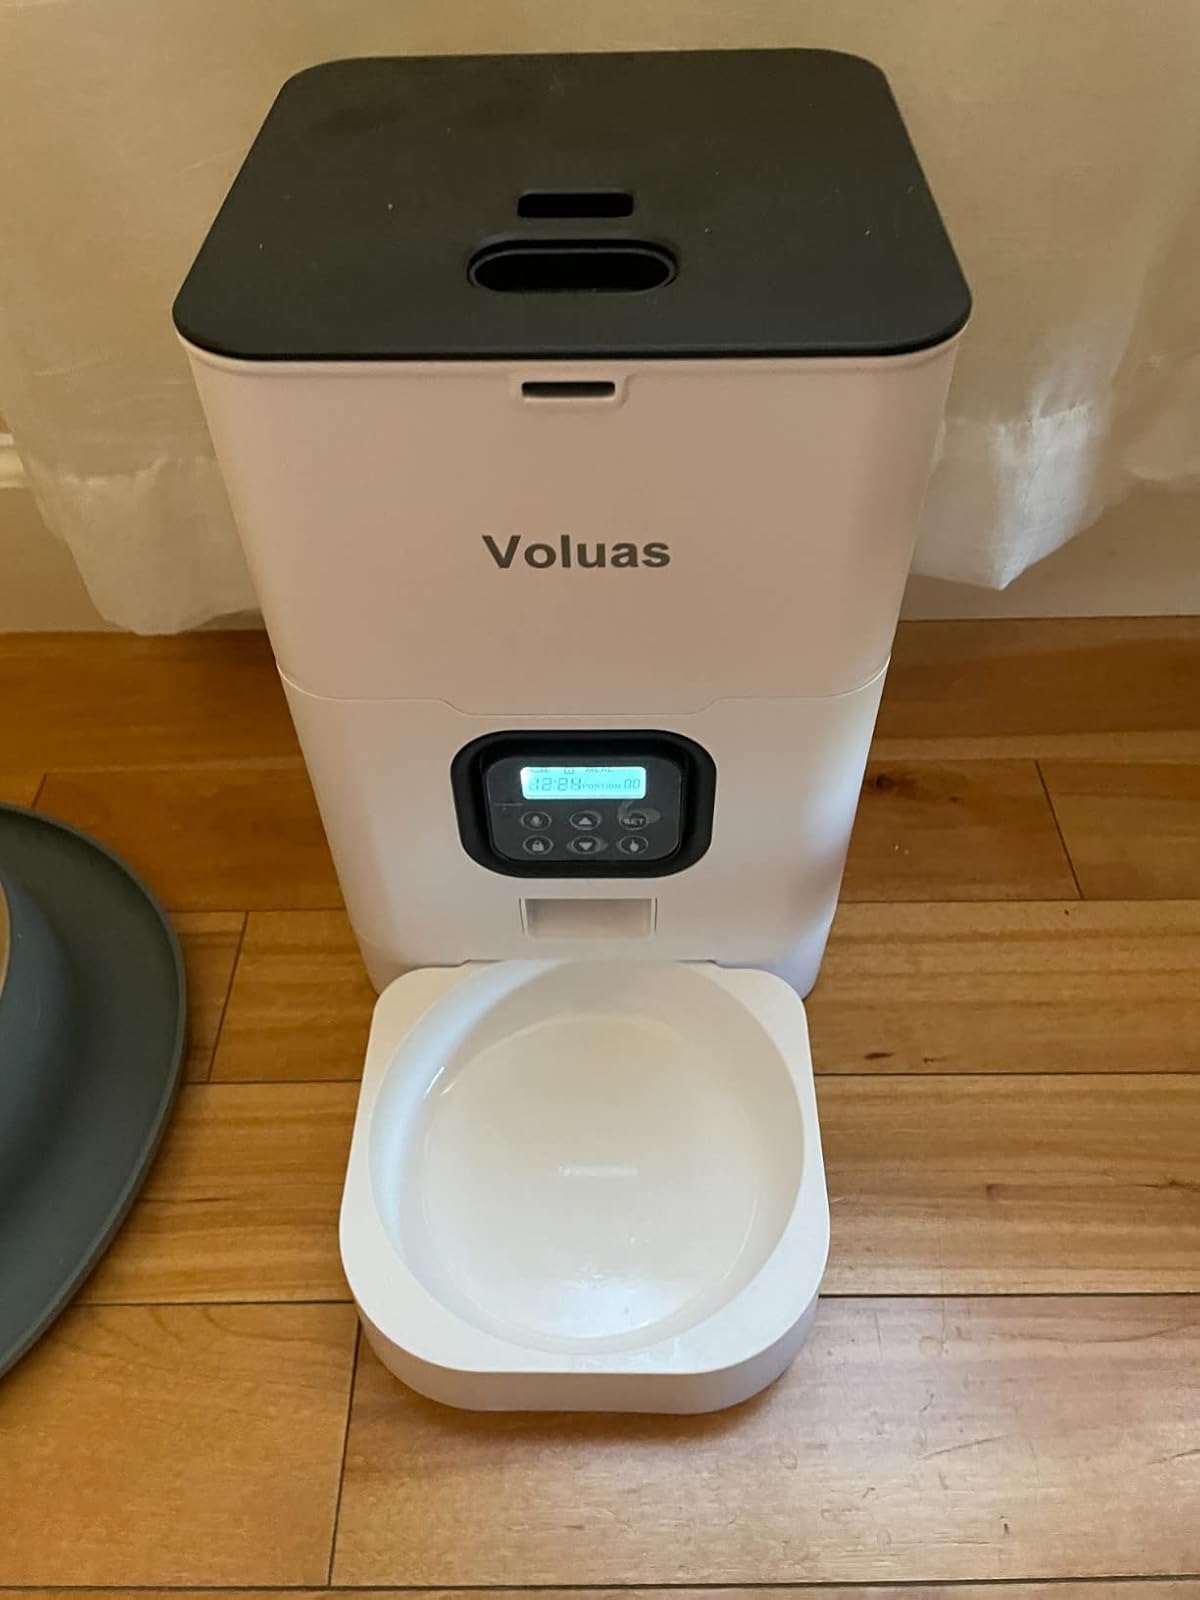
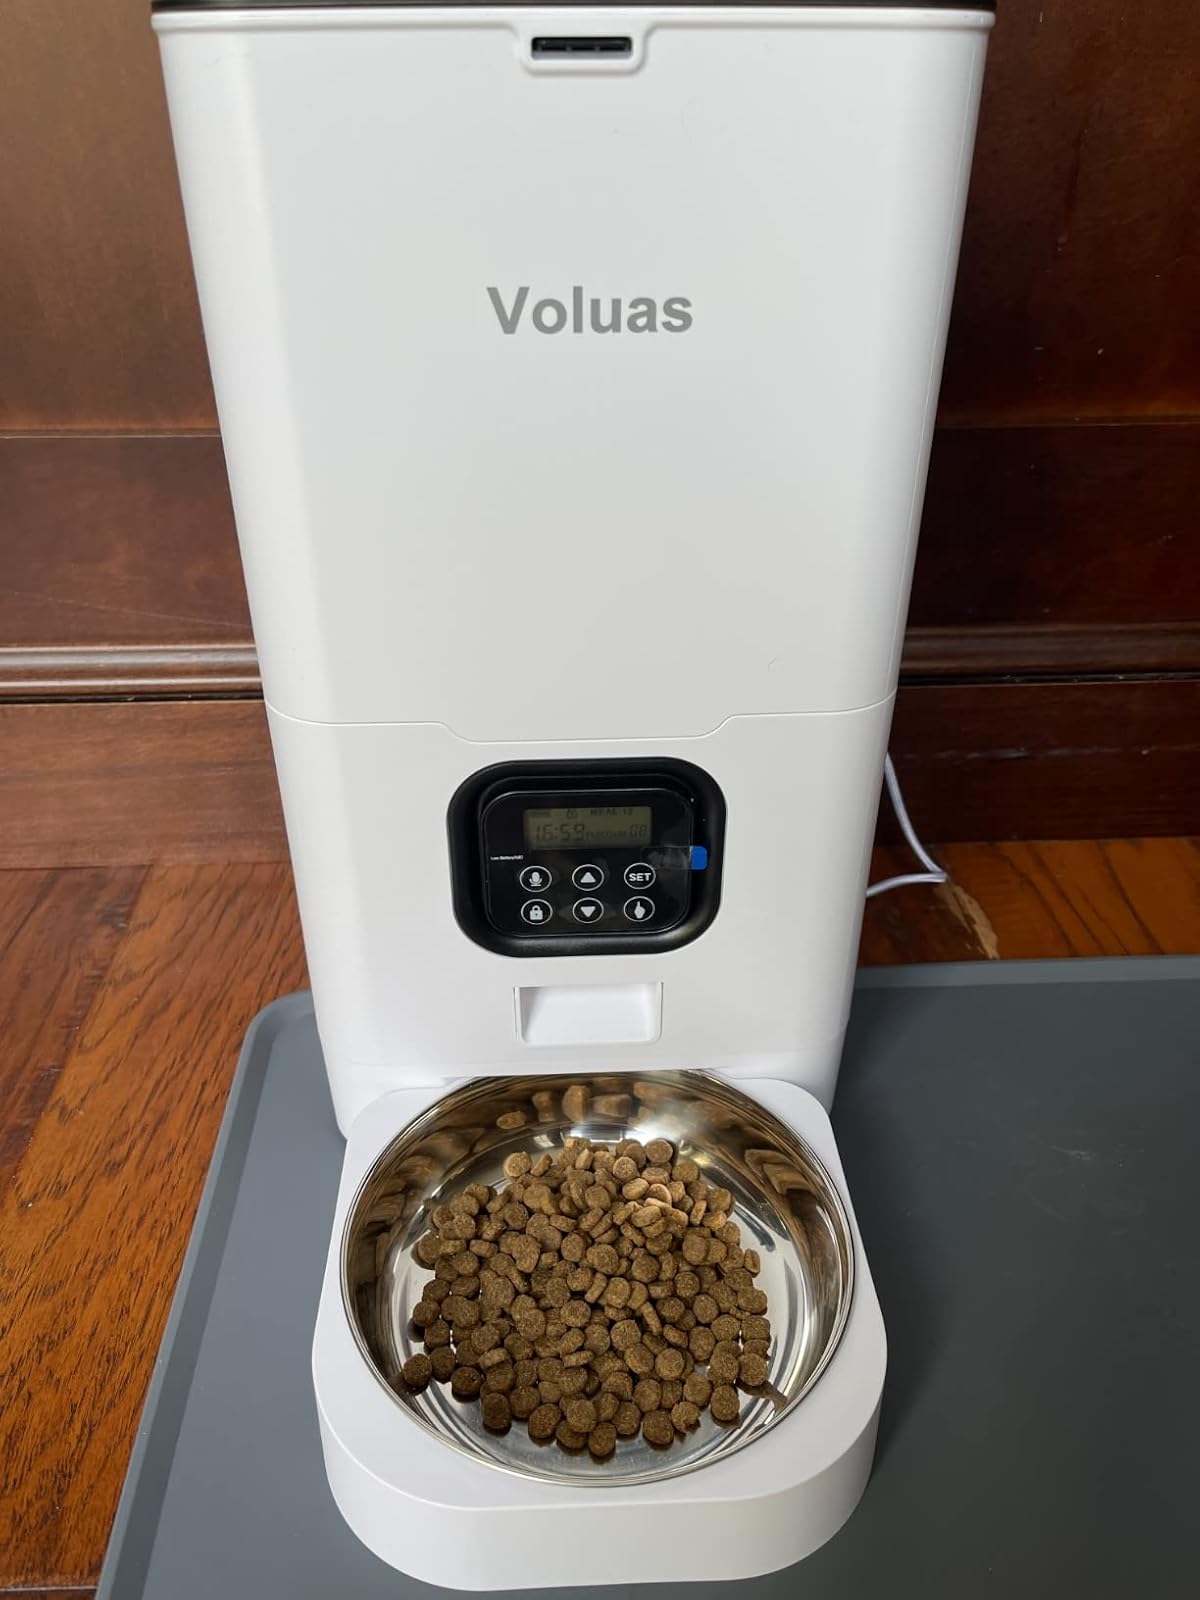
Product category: items_feeder
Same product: yes